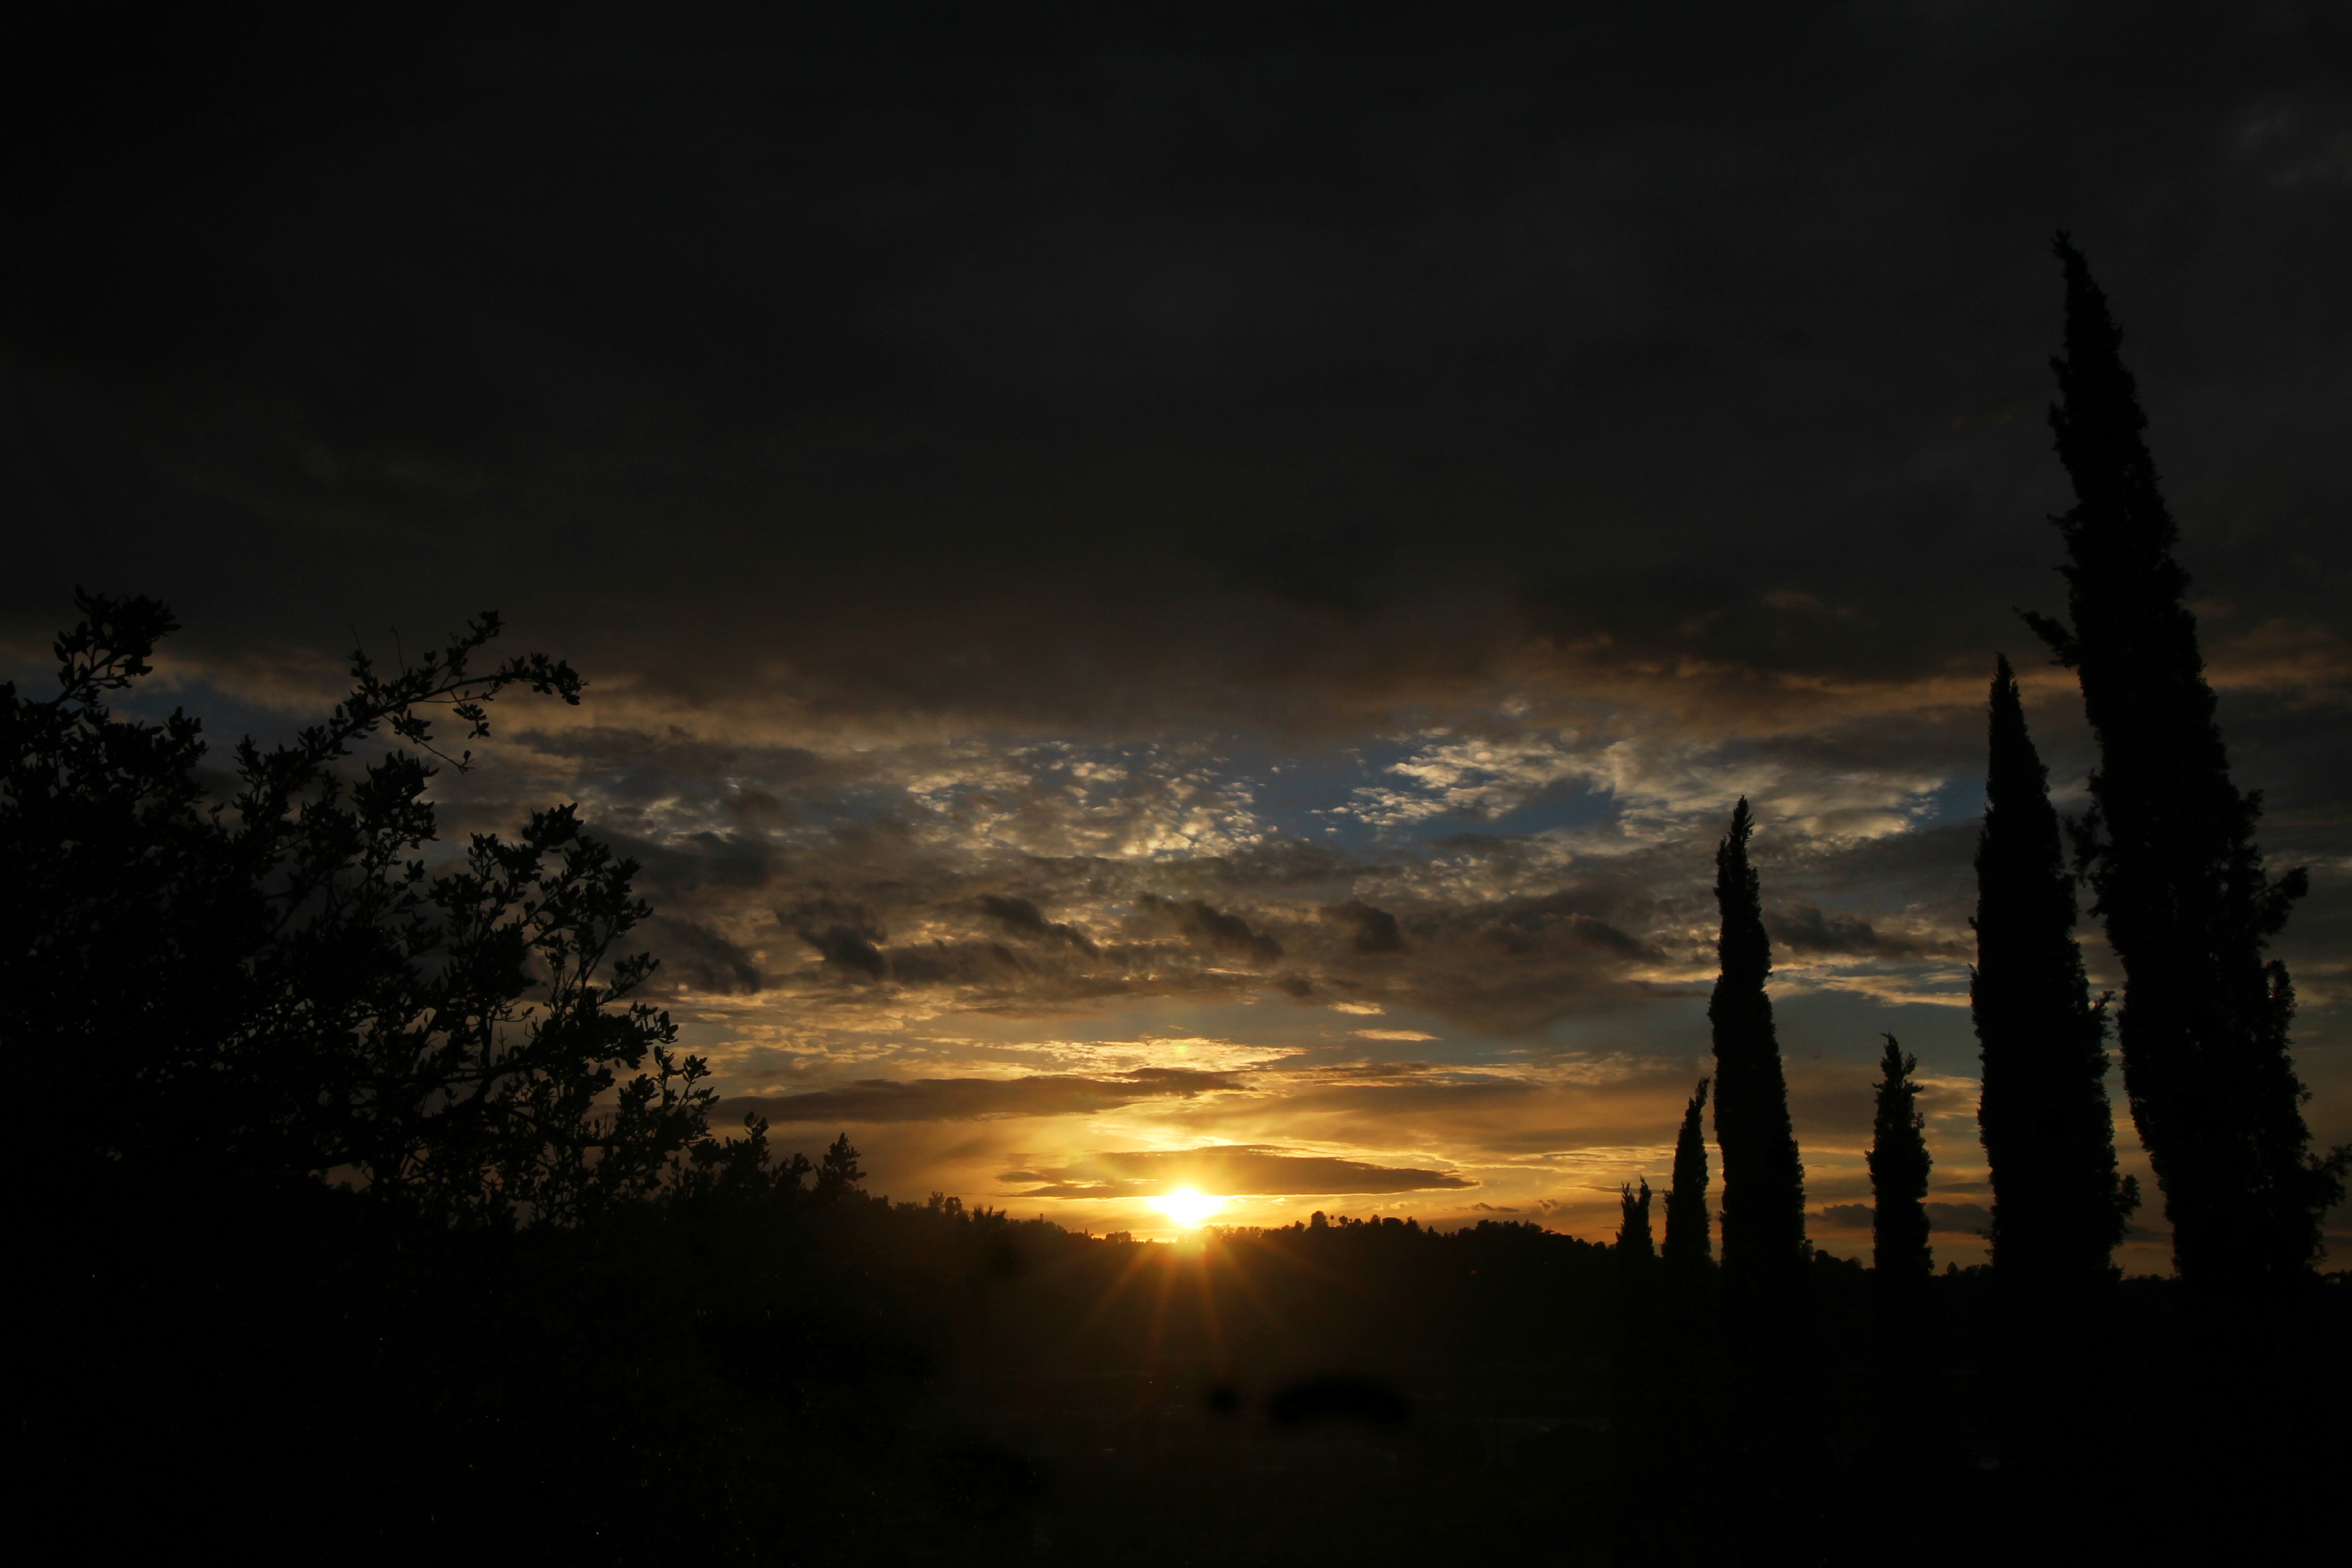
landscape, outdoor, horizon, silhouette, light, cloud, sky, sun, sunrise, sunset, field, night, meadow, countryside, sunlight, morning, view, dawn, atmosphere, dusk, evening, orange, red, scenic, natural, darkness, blue, yellow, cielo, nube, sol, scene, atardecer, horizonte, afterglow, atmospheric phenomenon, horizin